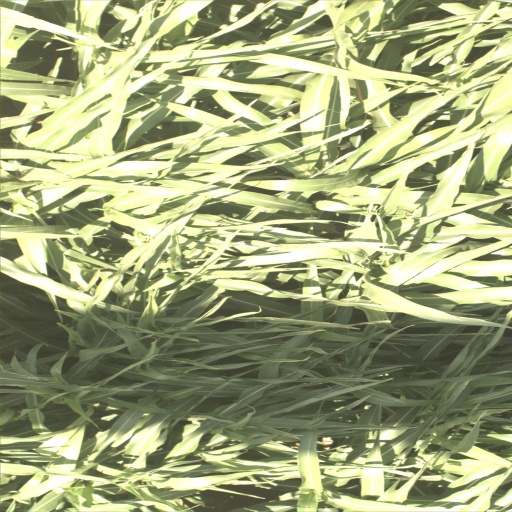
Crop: sorghum